Calgary

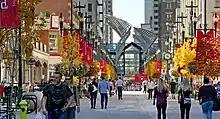
Featuring a mix of boutiques, high-end retailers and restaurants, Stephen Avenue is a major pedestrian mall and tourist attraction in Calgary.

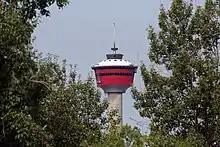
Despite no longer being the tallest structure in the city, the Calgary Tower remains a prominent attraction and symbol of Calgary's culture.

Calgary hosts a number of annual festivals and events. These include the Calgary International Film Festival, the Calgary Folk Music Festival, the Calgary Performing Arts Festival (formerly Kiwanis Music Festival), FunnyFest Calgary Comedy Festival, Calgary International Blues Festival, Sled Island music festival, Beakerhead, the Greek festival, Carifest, Wordfest, the Lilac Festival, GlobalFest, Otafest, the Calgary Comic and Entertainment Expo, FallCon, the Calgary Fringe Festival, Summerstock, Expo Latino, Calgary Pride, Calgary International Spoken Word Festival, and many other cultural and ethnic festivals. The Calgary International Film Festival is also held annually as well as the International Festival of Animated Objects.